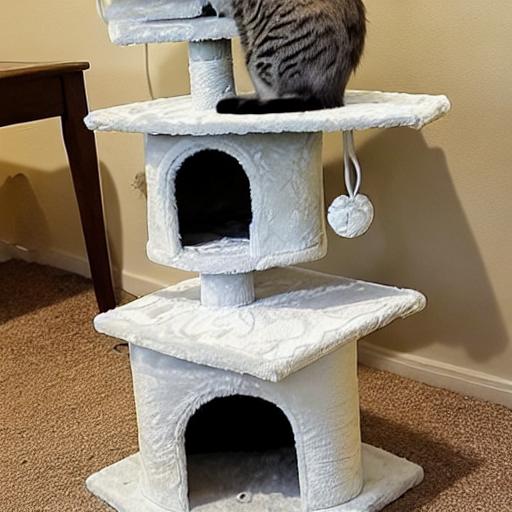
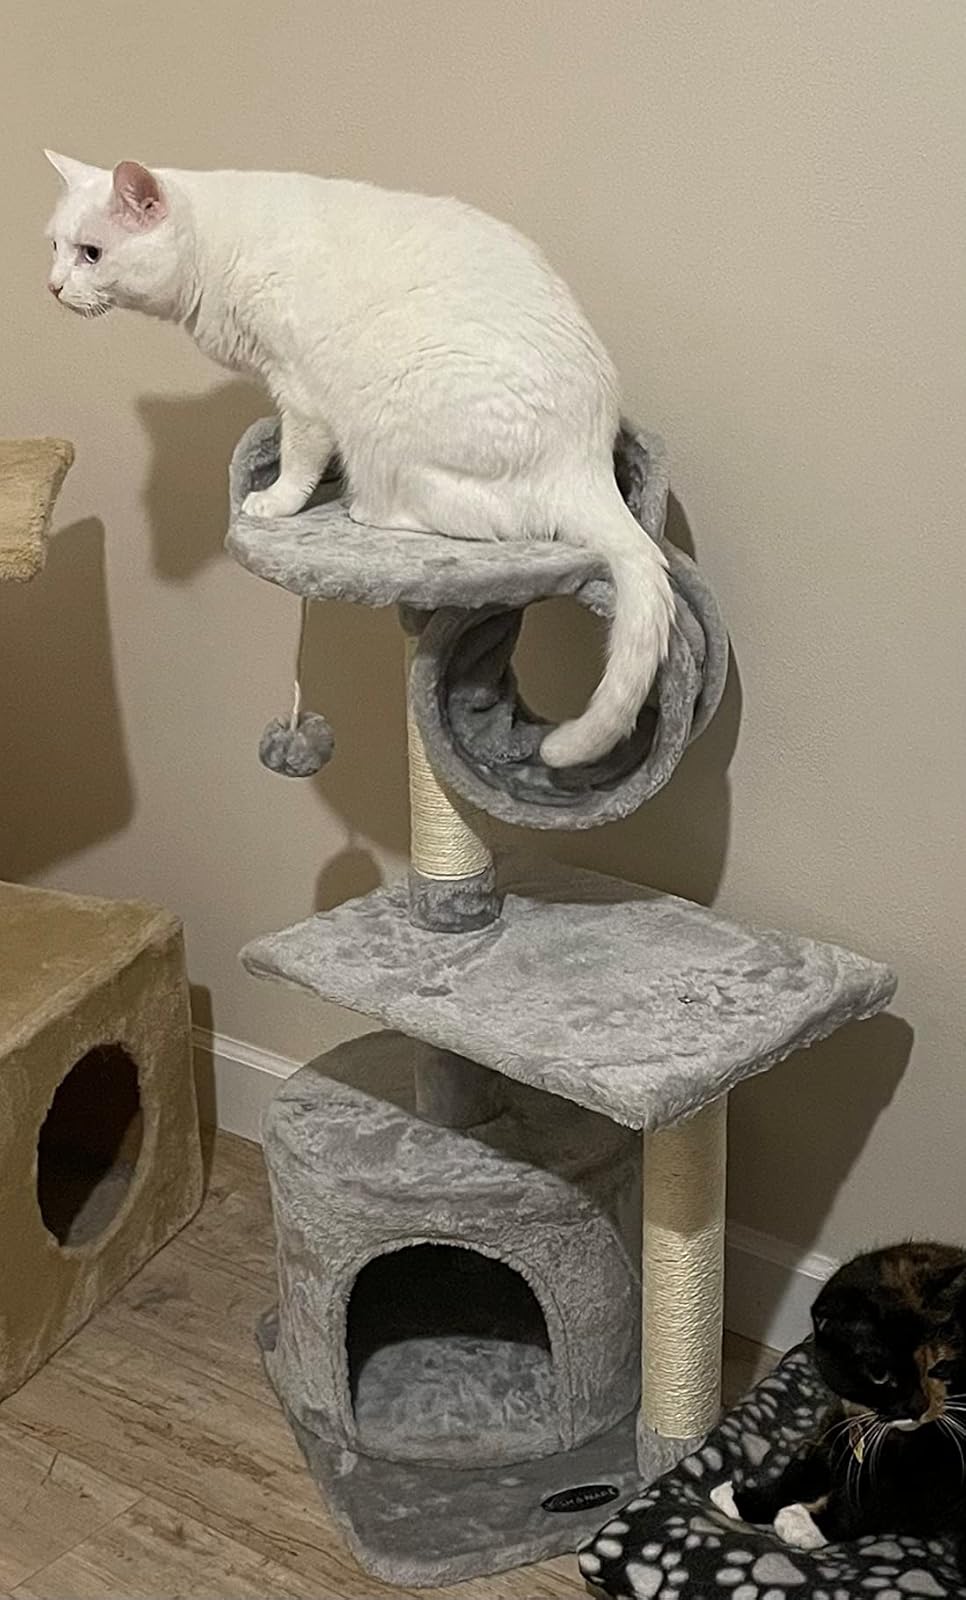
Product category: items_cat tree
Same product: no